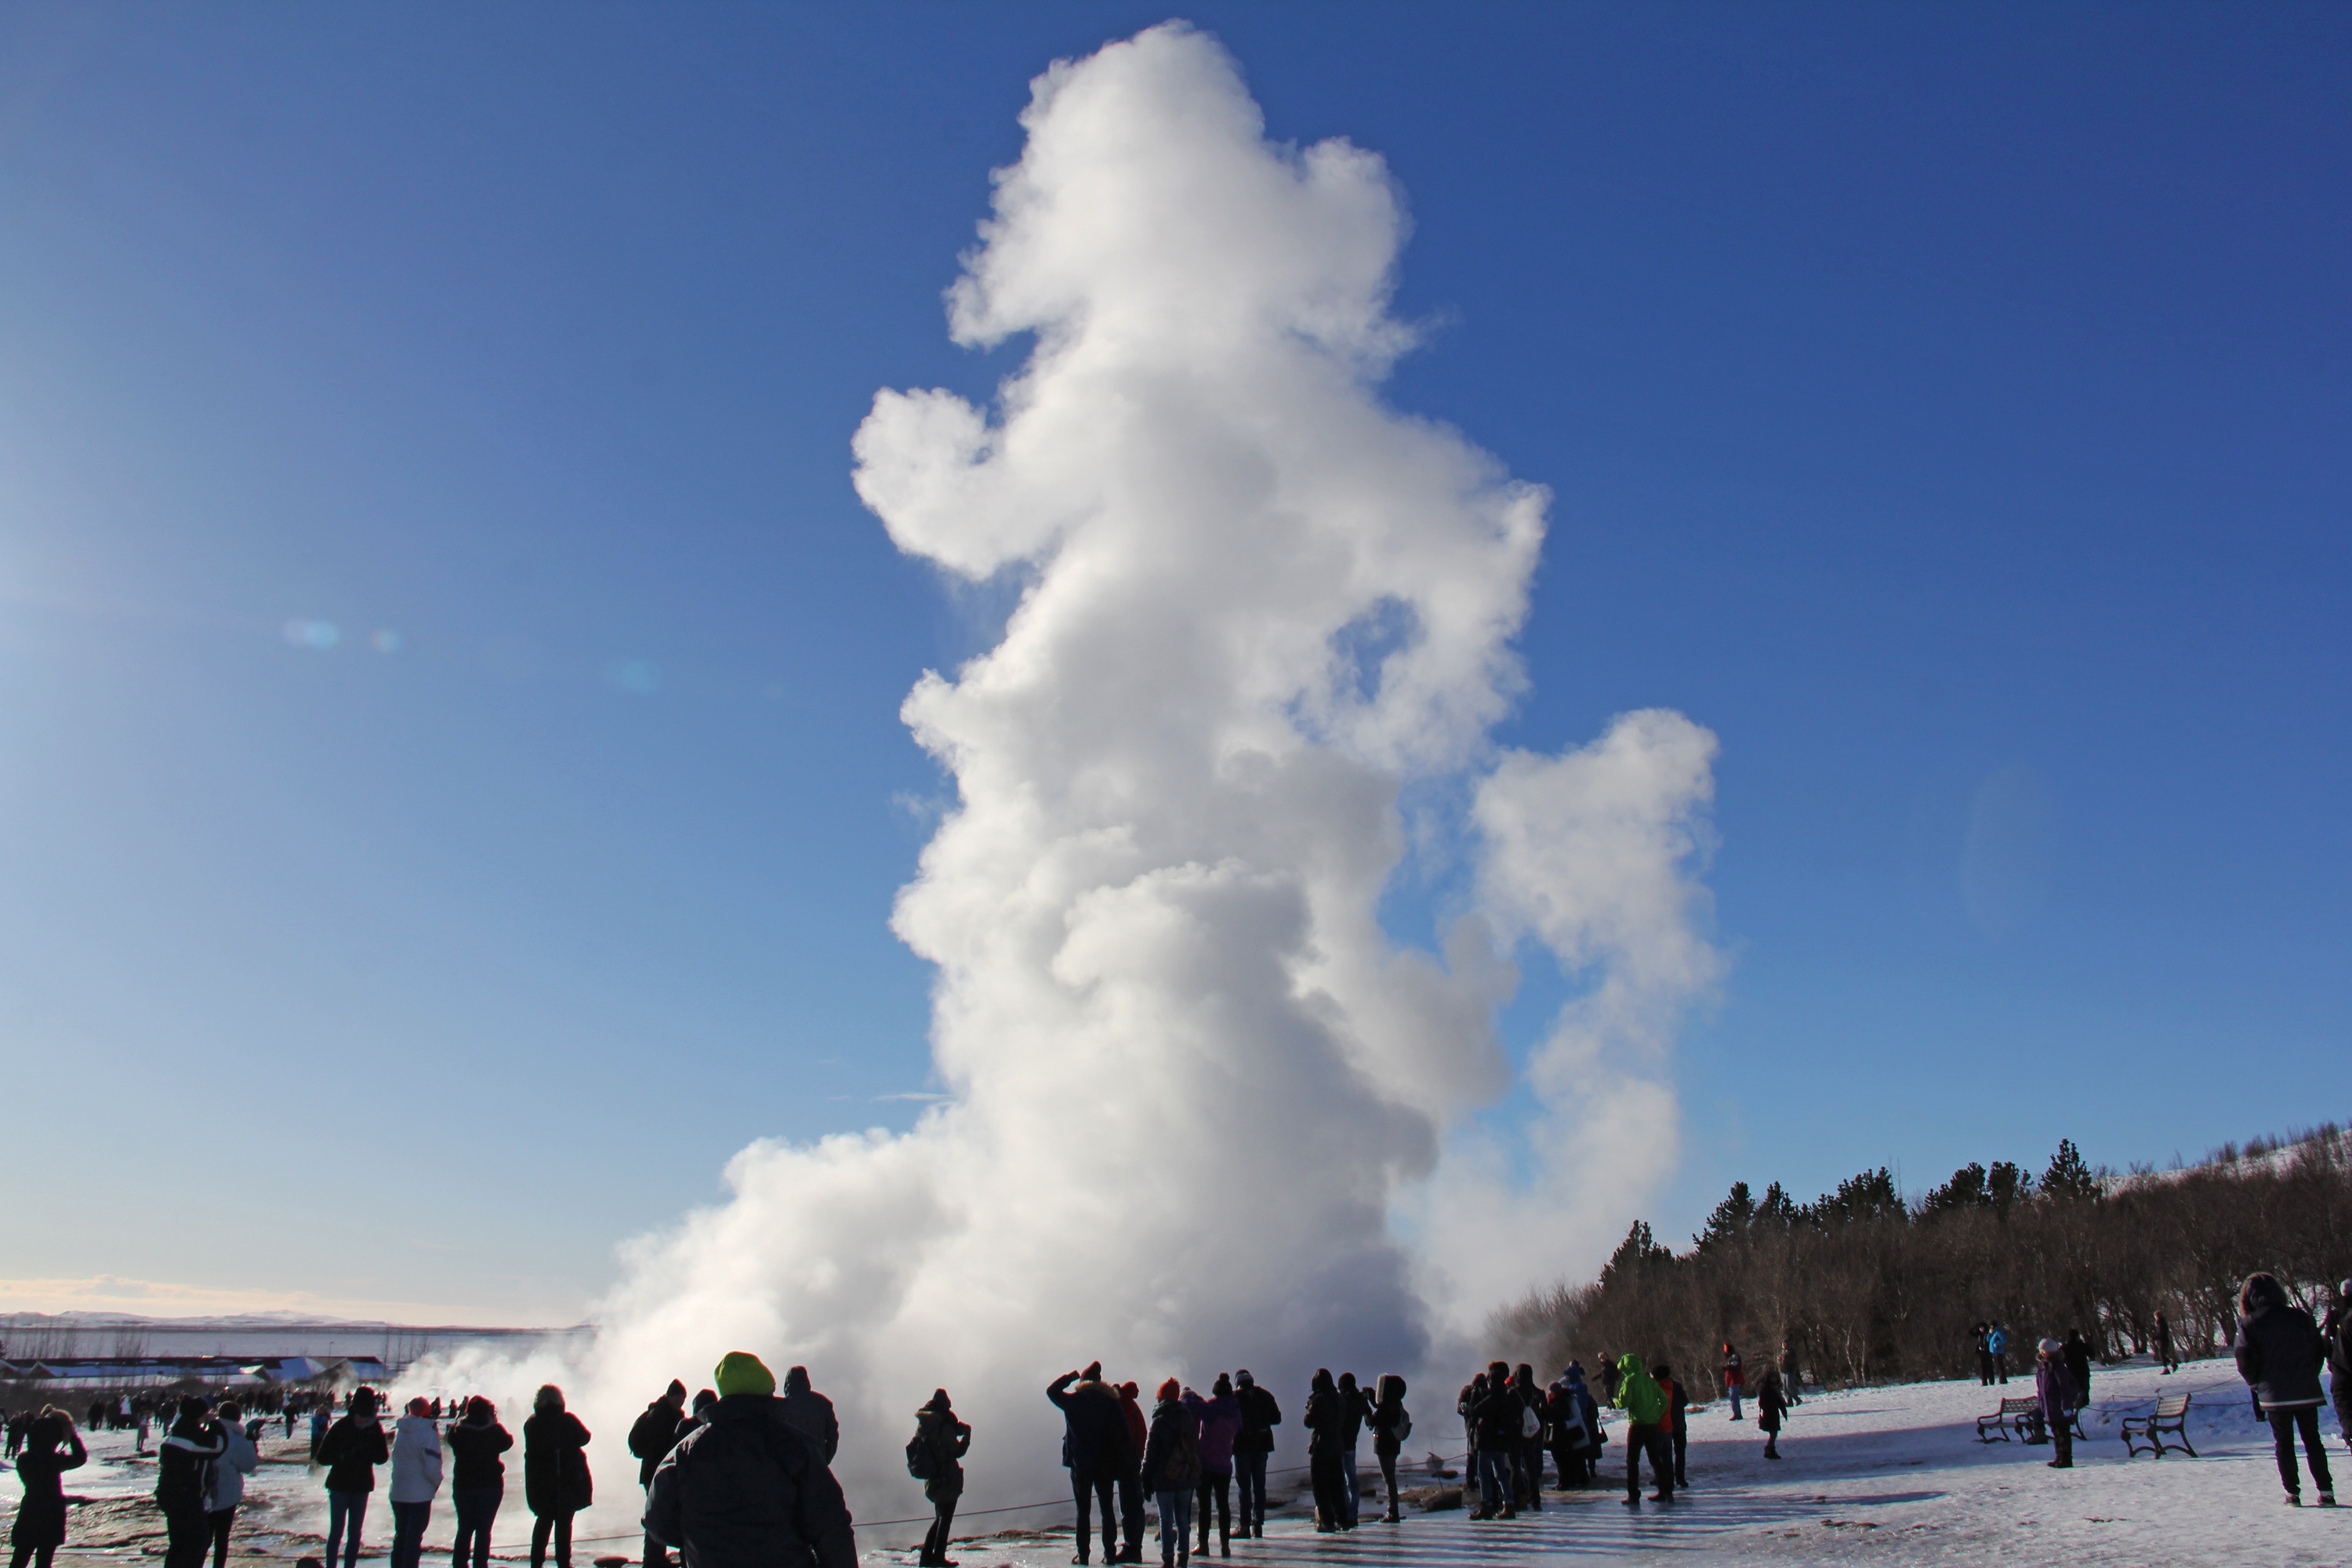
cloud, sky, frost, europe, frozen, iceland, great, amazing, geysir, icelandic, famous, popular, scandinavia, reykjavik, geysers, hot springs, atmosphere of earth, hot geysers